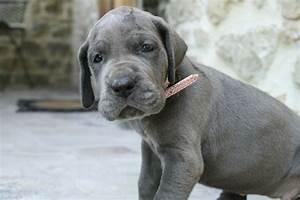
dog